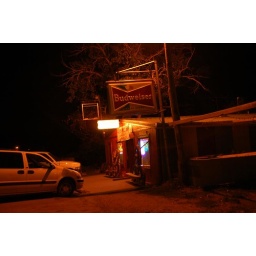
I had late night pizza at this bar in Interior, SD